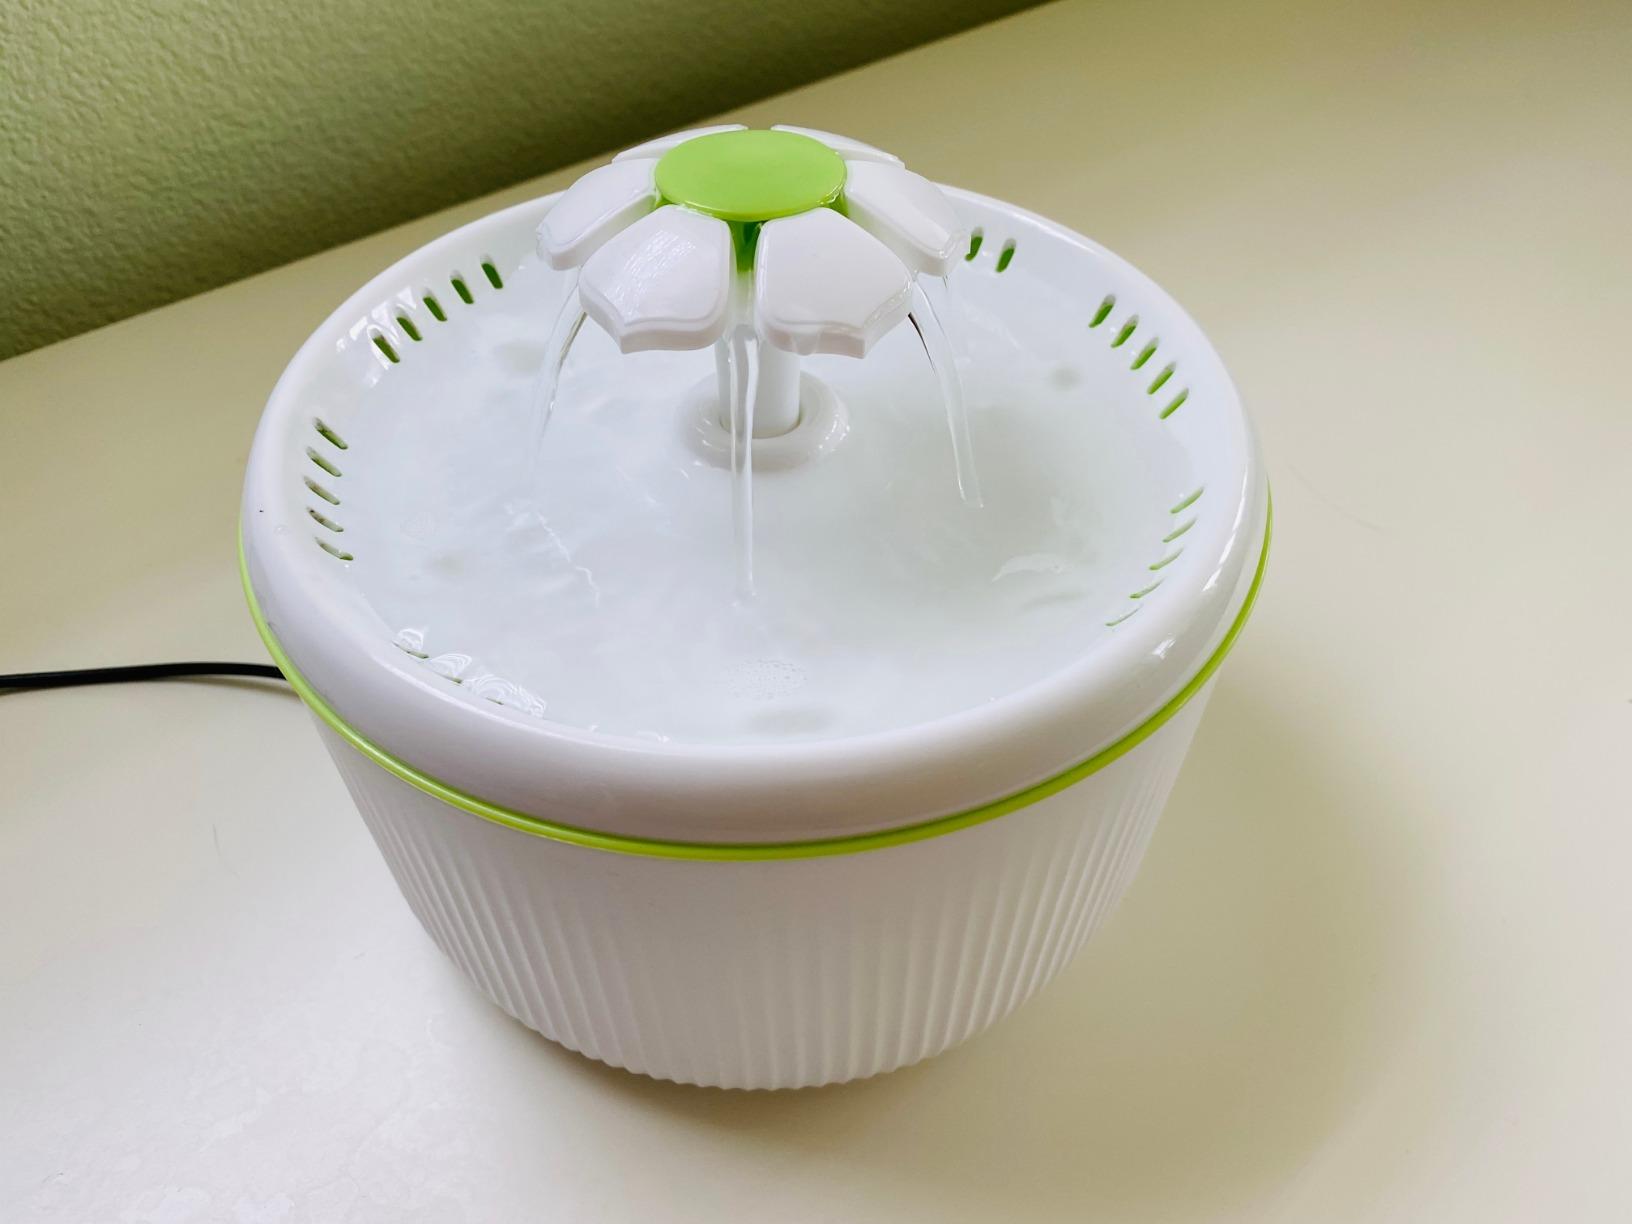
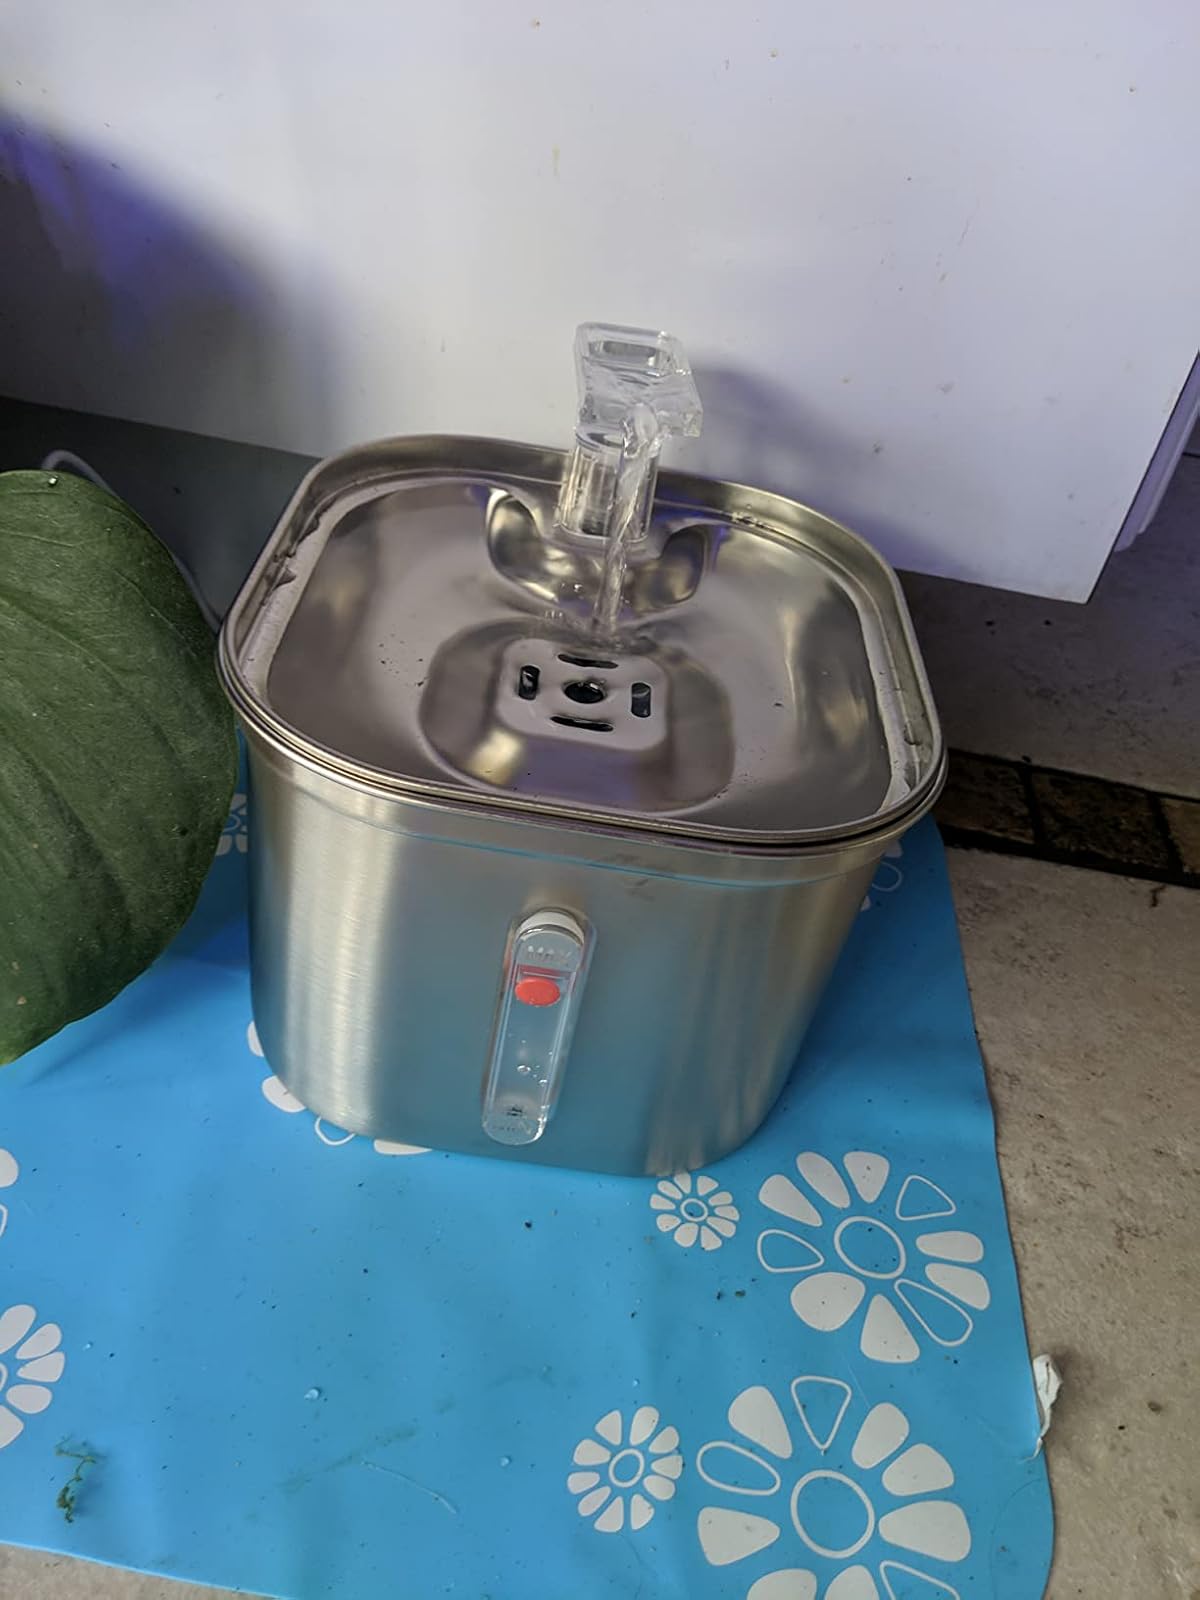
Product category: items_bowl
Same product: no